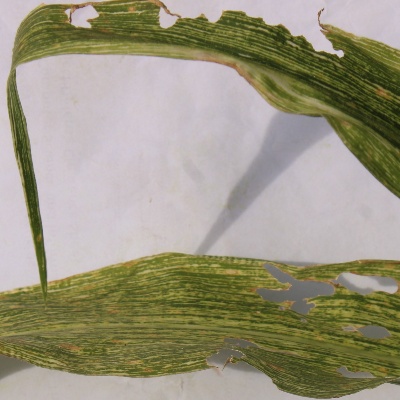
Crop: Maize
Condition: streak virus